Baltic area runestones

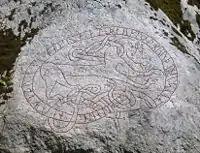
Sö 39.

This runestone from c. 1100 is in the style RAK. It is in the wall of the porch of the church of Vallentuna. The U 215 contains the first part of the message. The stones were carved in memory of a man who drowned in Holmr's sea, but runologists are divided on the meaning of the expression. One interpretation proposed by Jansson is that it means the "Novgorodian sea" and refers to the Gulf of Finland. The runestone provides the earliest Swedish attestation of an end rhyme, whereas the earliest Old Norse attestation is "Höfuðlausn" composed by Egill Skallagrímsson.